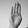
ASL letter: B